Anthony Sowell

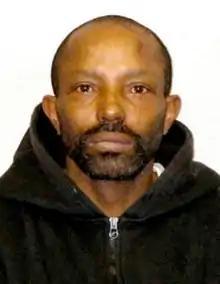
Sowell in the wanted flyer issued by the Cuyahoga County Sheriff's Office, October 2009

Anthony Edward Sowell (August 19, 1959 – February 8, 2021) was an American serial killer and rapist known as The Cleveland Strangler. He was convicted in 2011 of murdering 11 women whose bodies were discovered at his Cleveland, Ohio, home in 2009. After being sentenced to death for the murders, Sowell died in prison from a terminal illness.